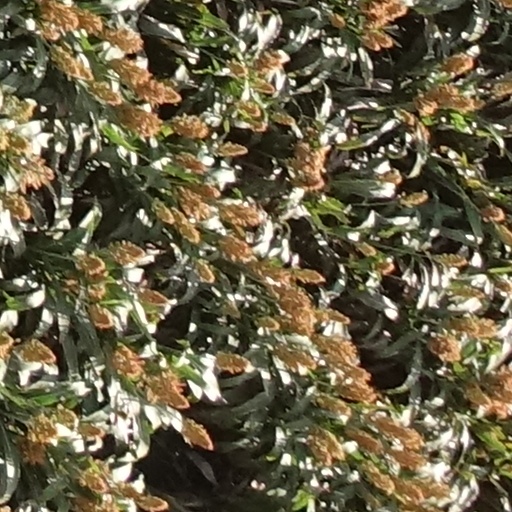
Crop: sorghum